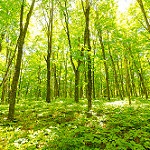
Label: forest